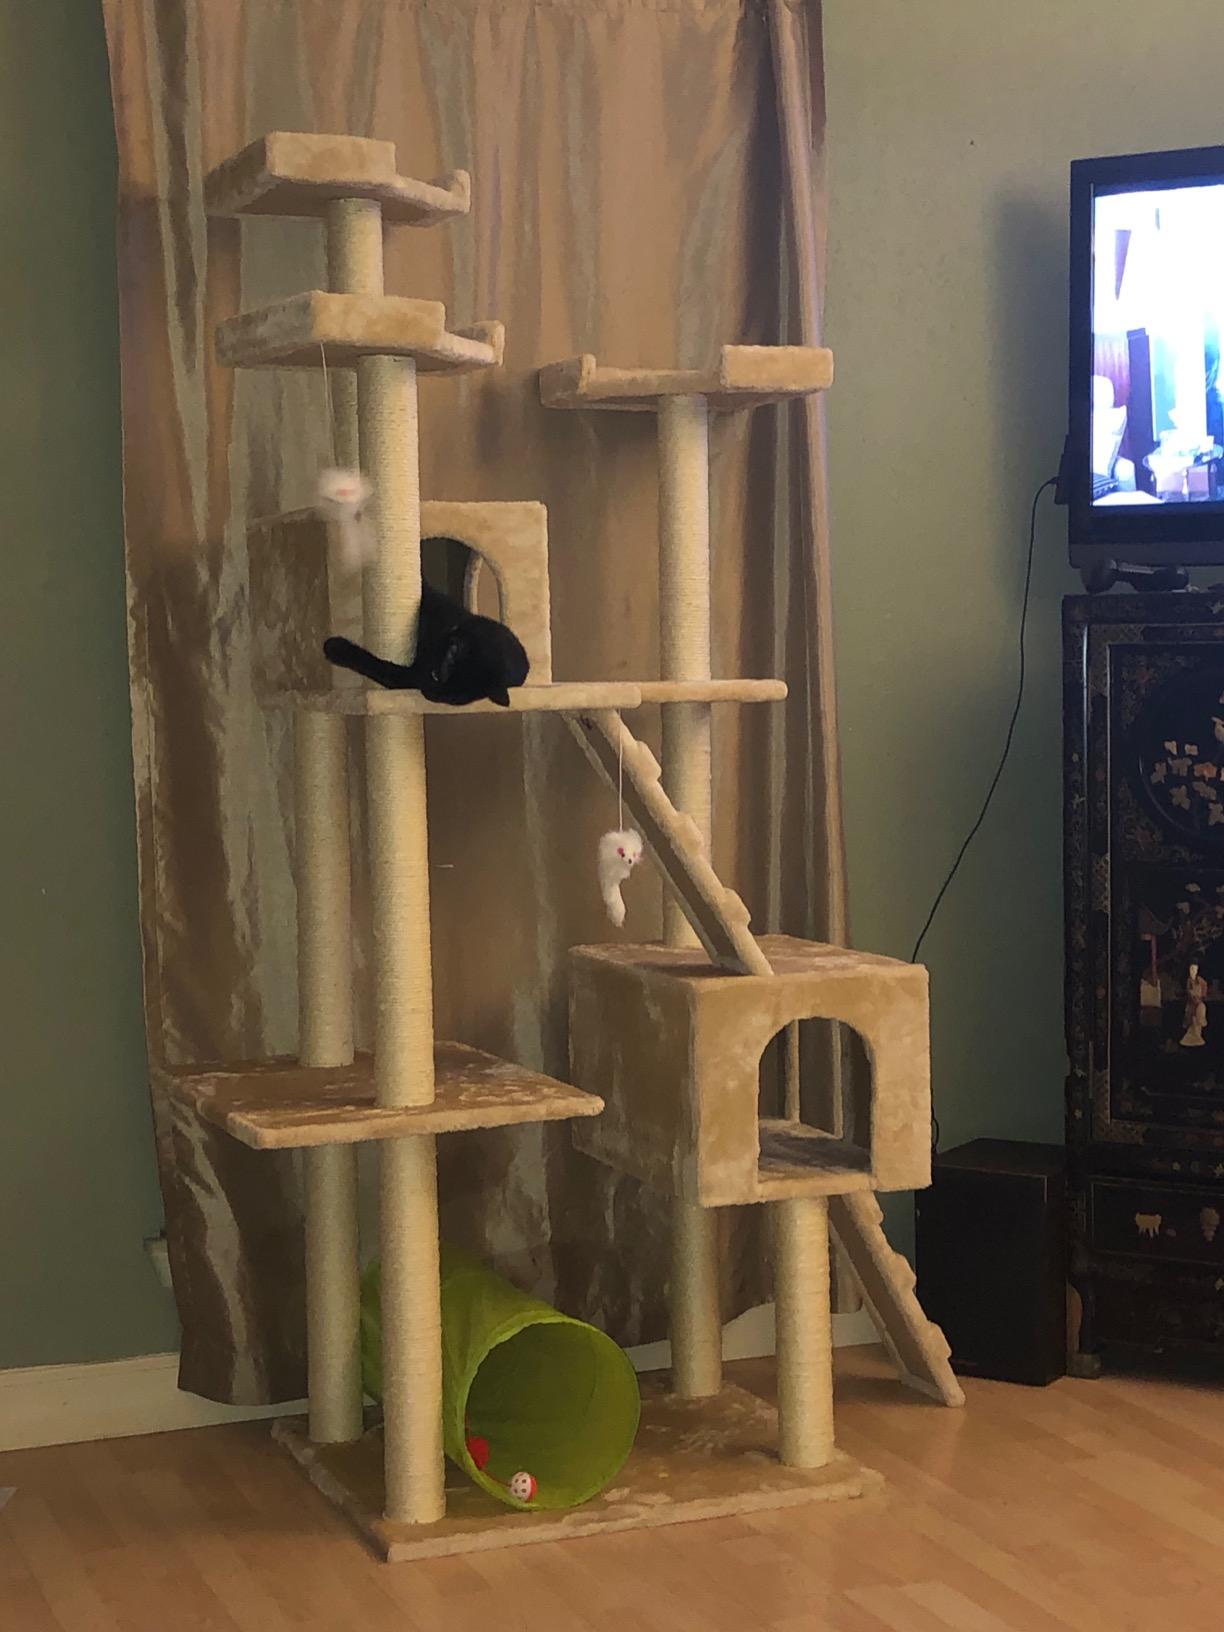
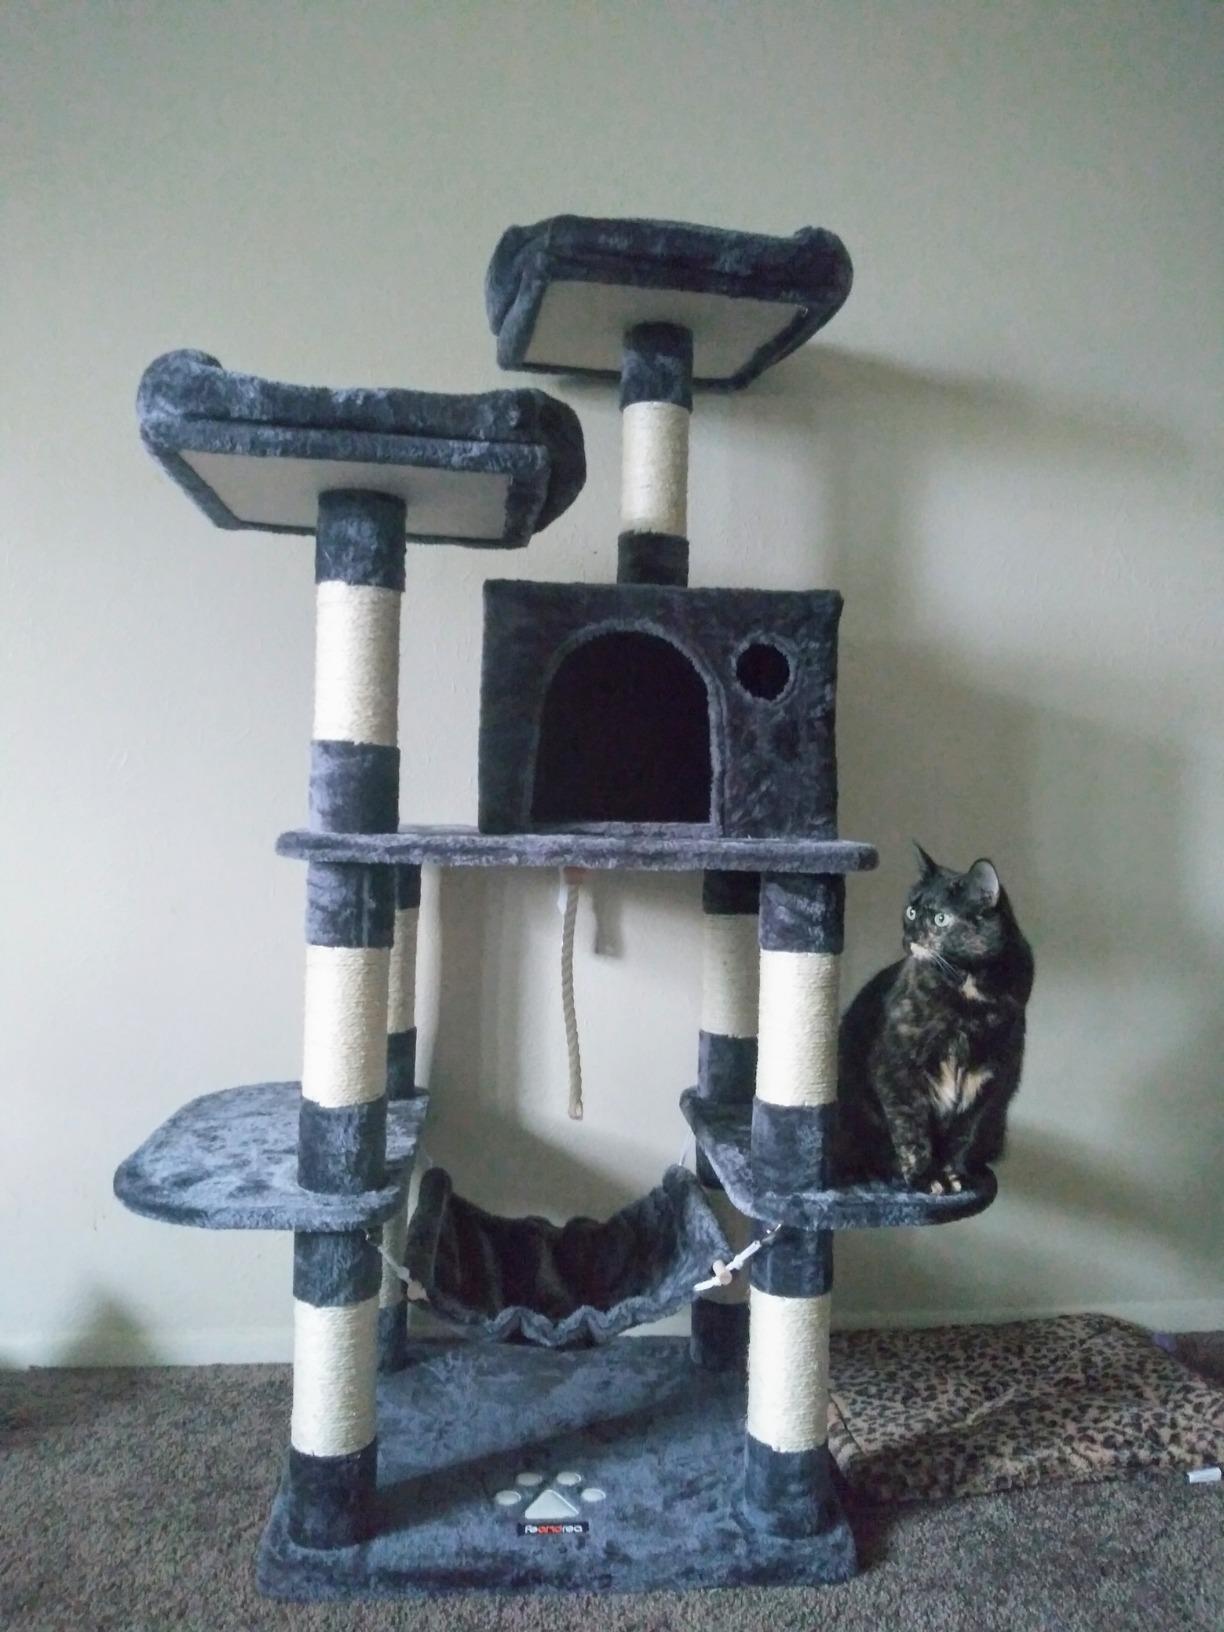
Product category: items_cat tree
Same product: no